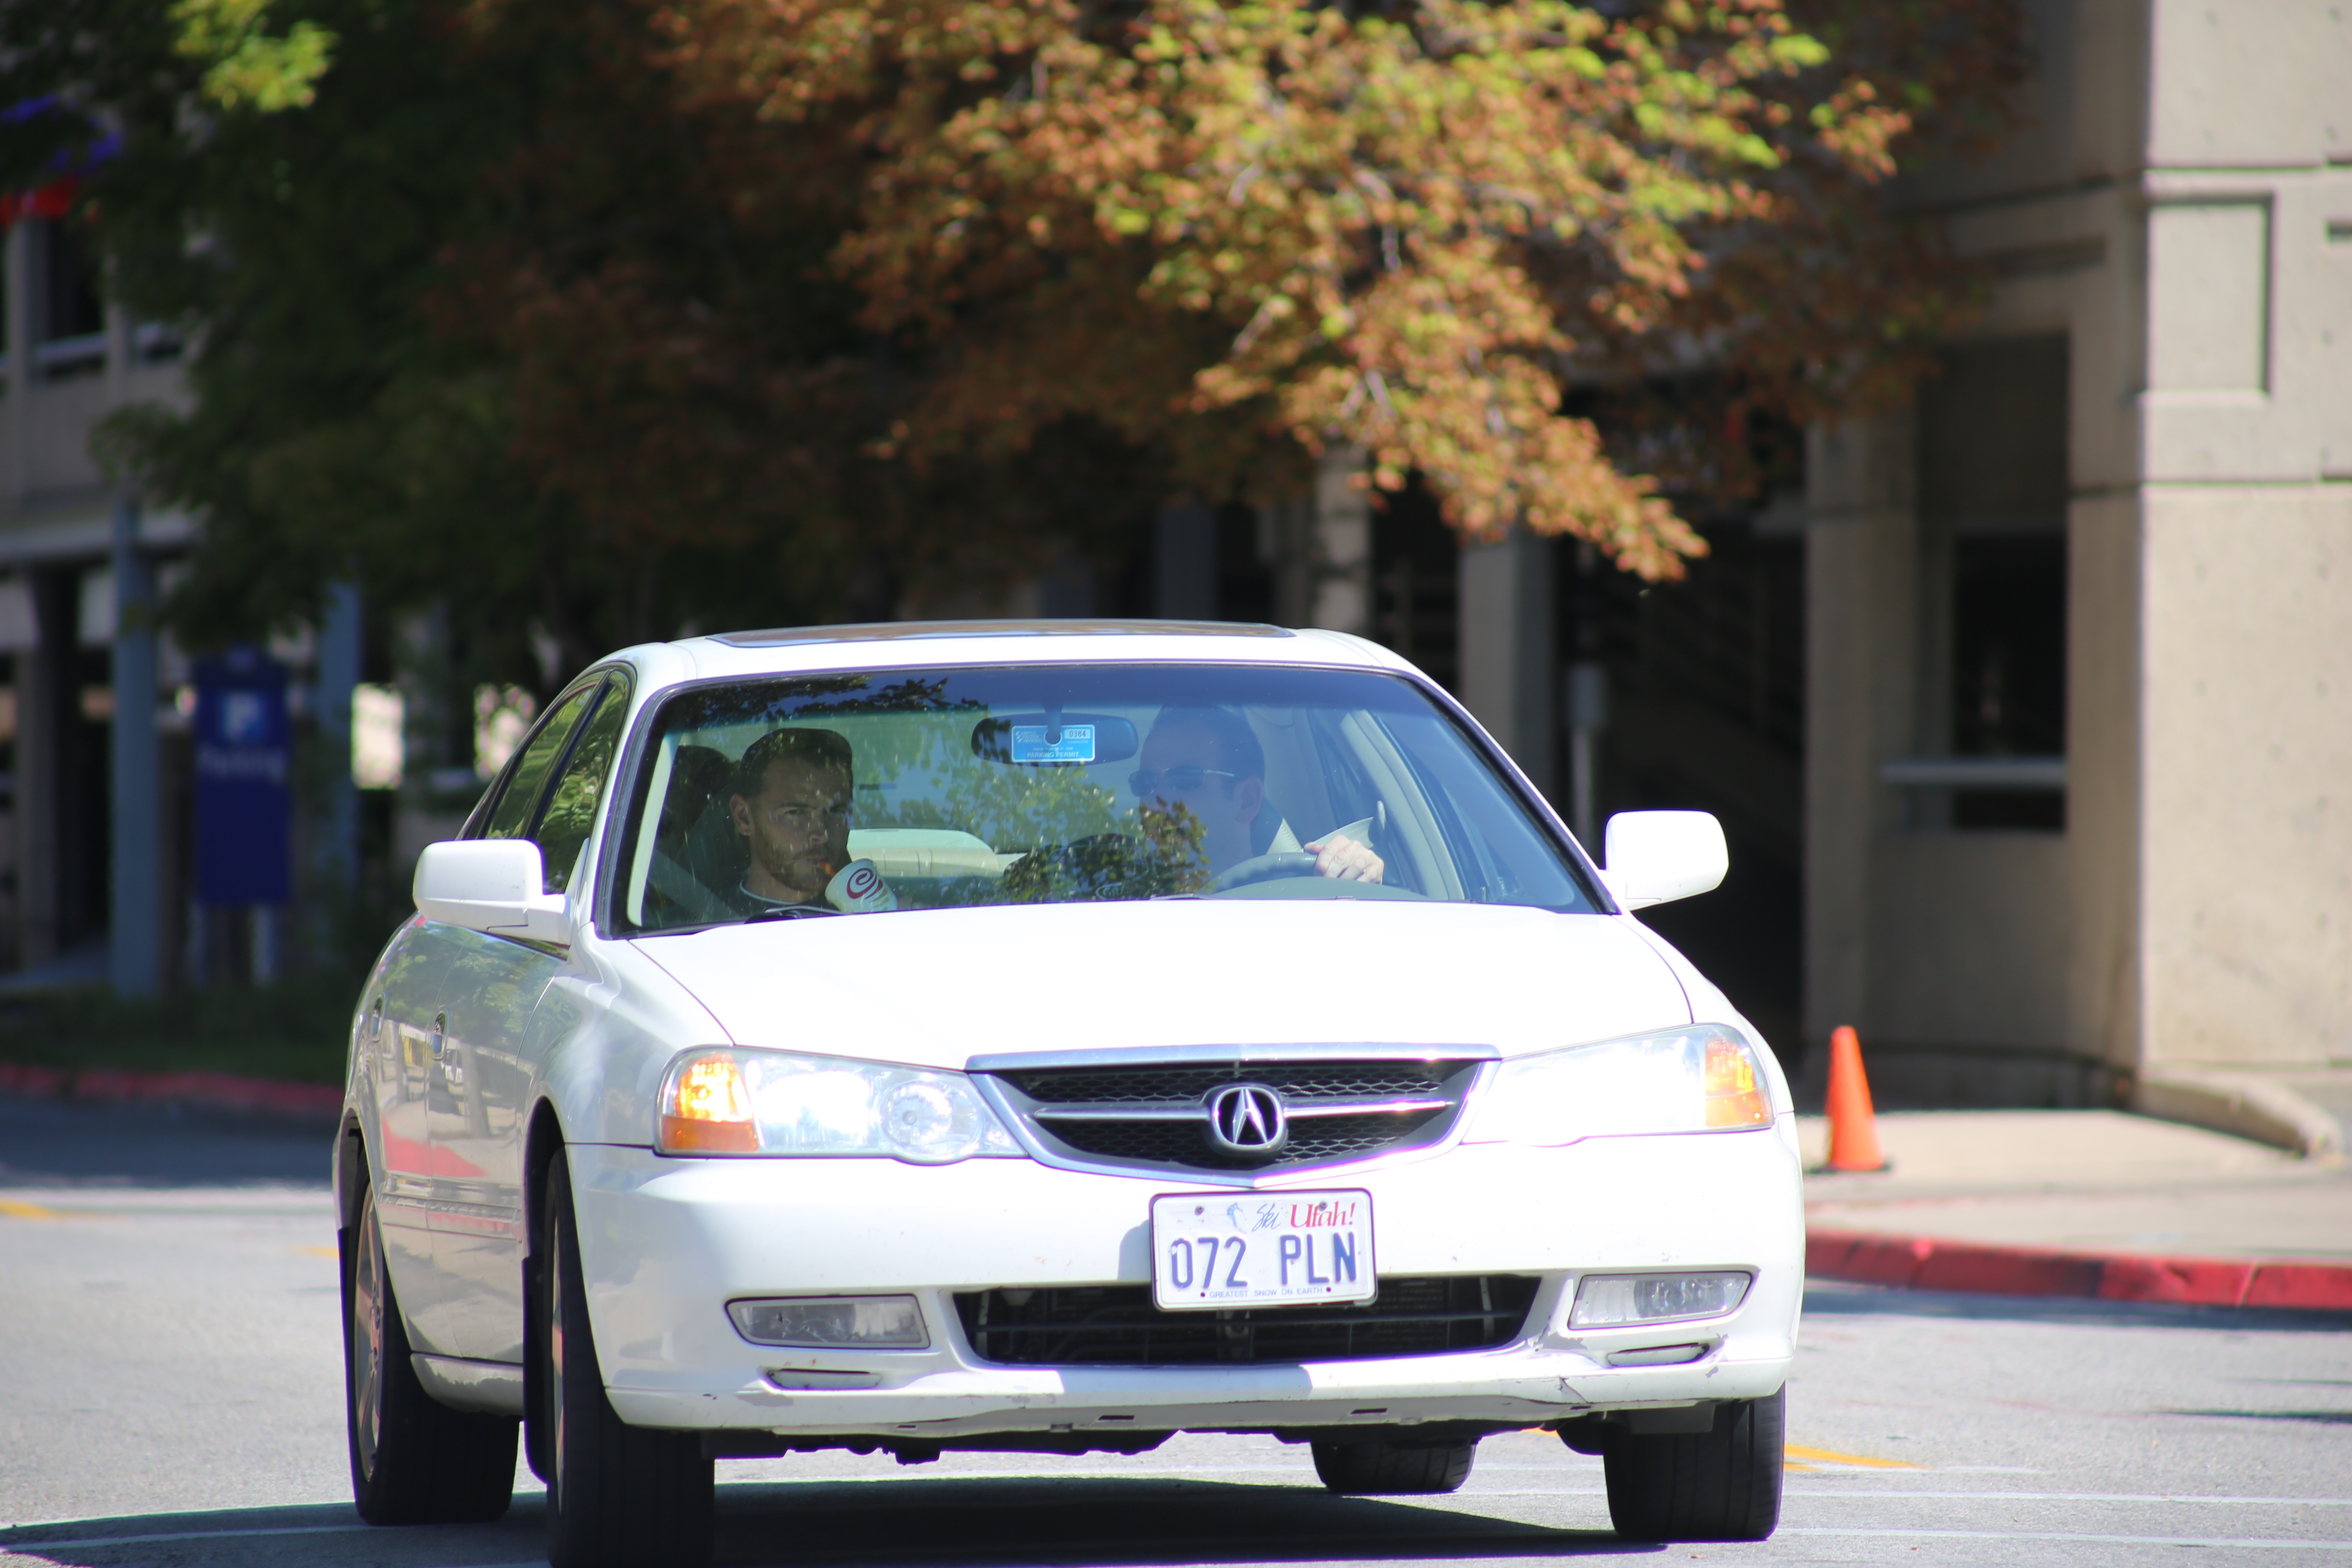
people, technology, road, white, traffic, street, car, wheel, automobile, highway, driving, travel, motion, transportation, transport, truck, vehicle, drive, metal, usa, america, auto, yellow, speed, automotive, grill, bumper, chrome, engine, motor, sedan, gasoline, fast, driver, service, land vehicle, automobile make, automotive exterior, automotive design, luxury vehicle